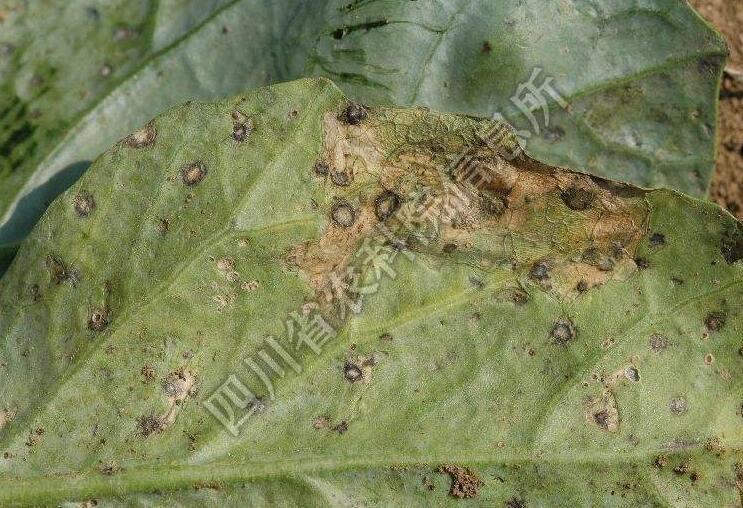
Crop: unknown
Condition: cabbage_cabbage_alternaria_spot